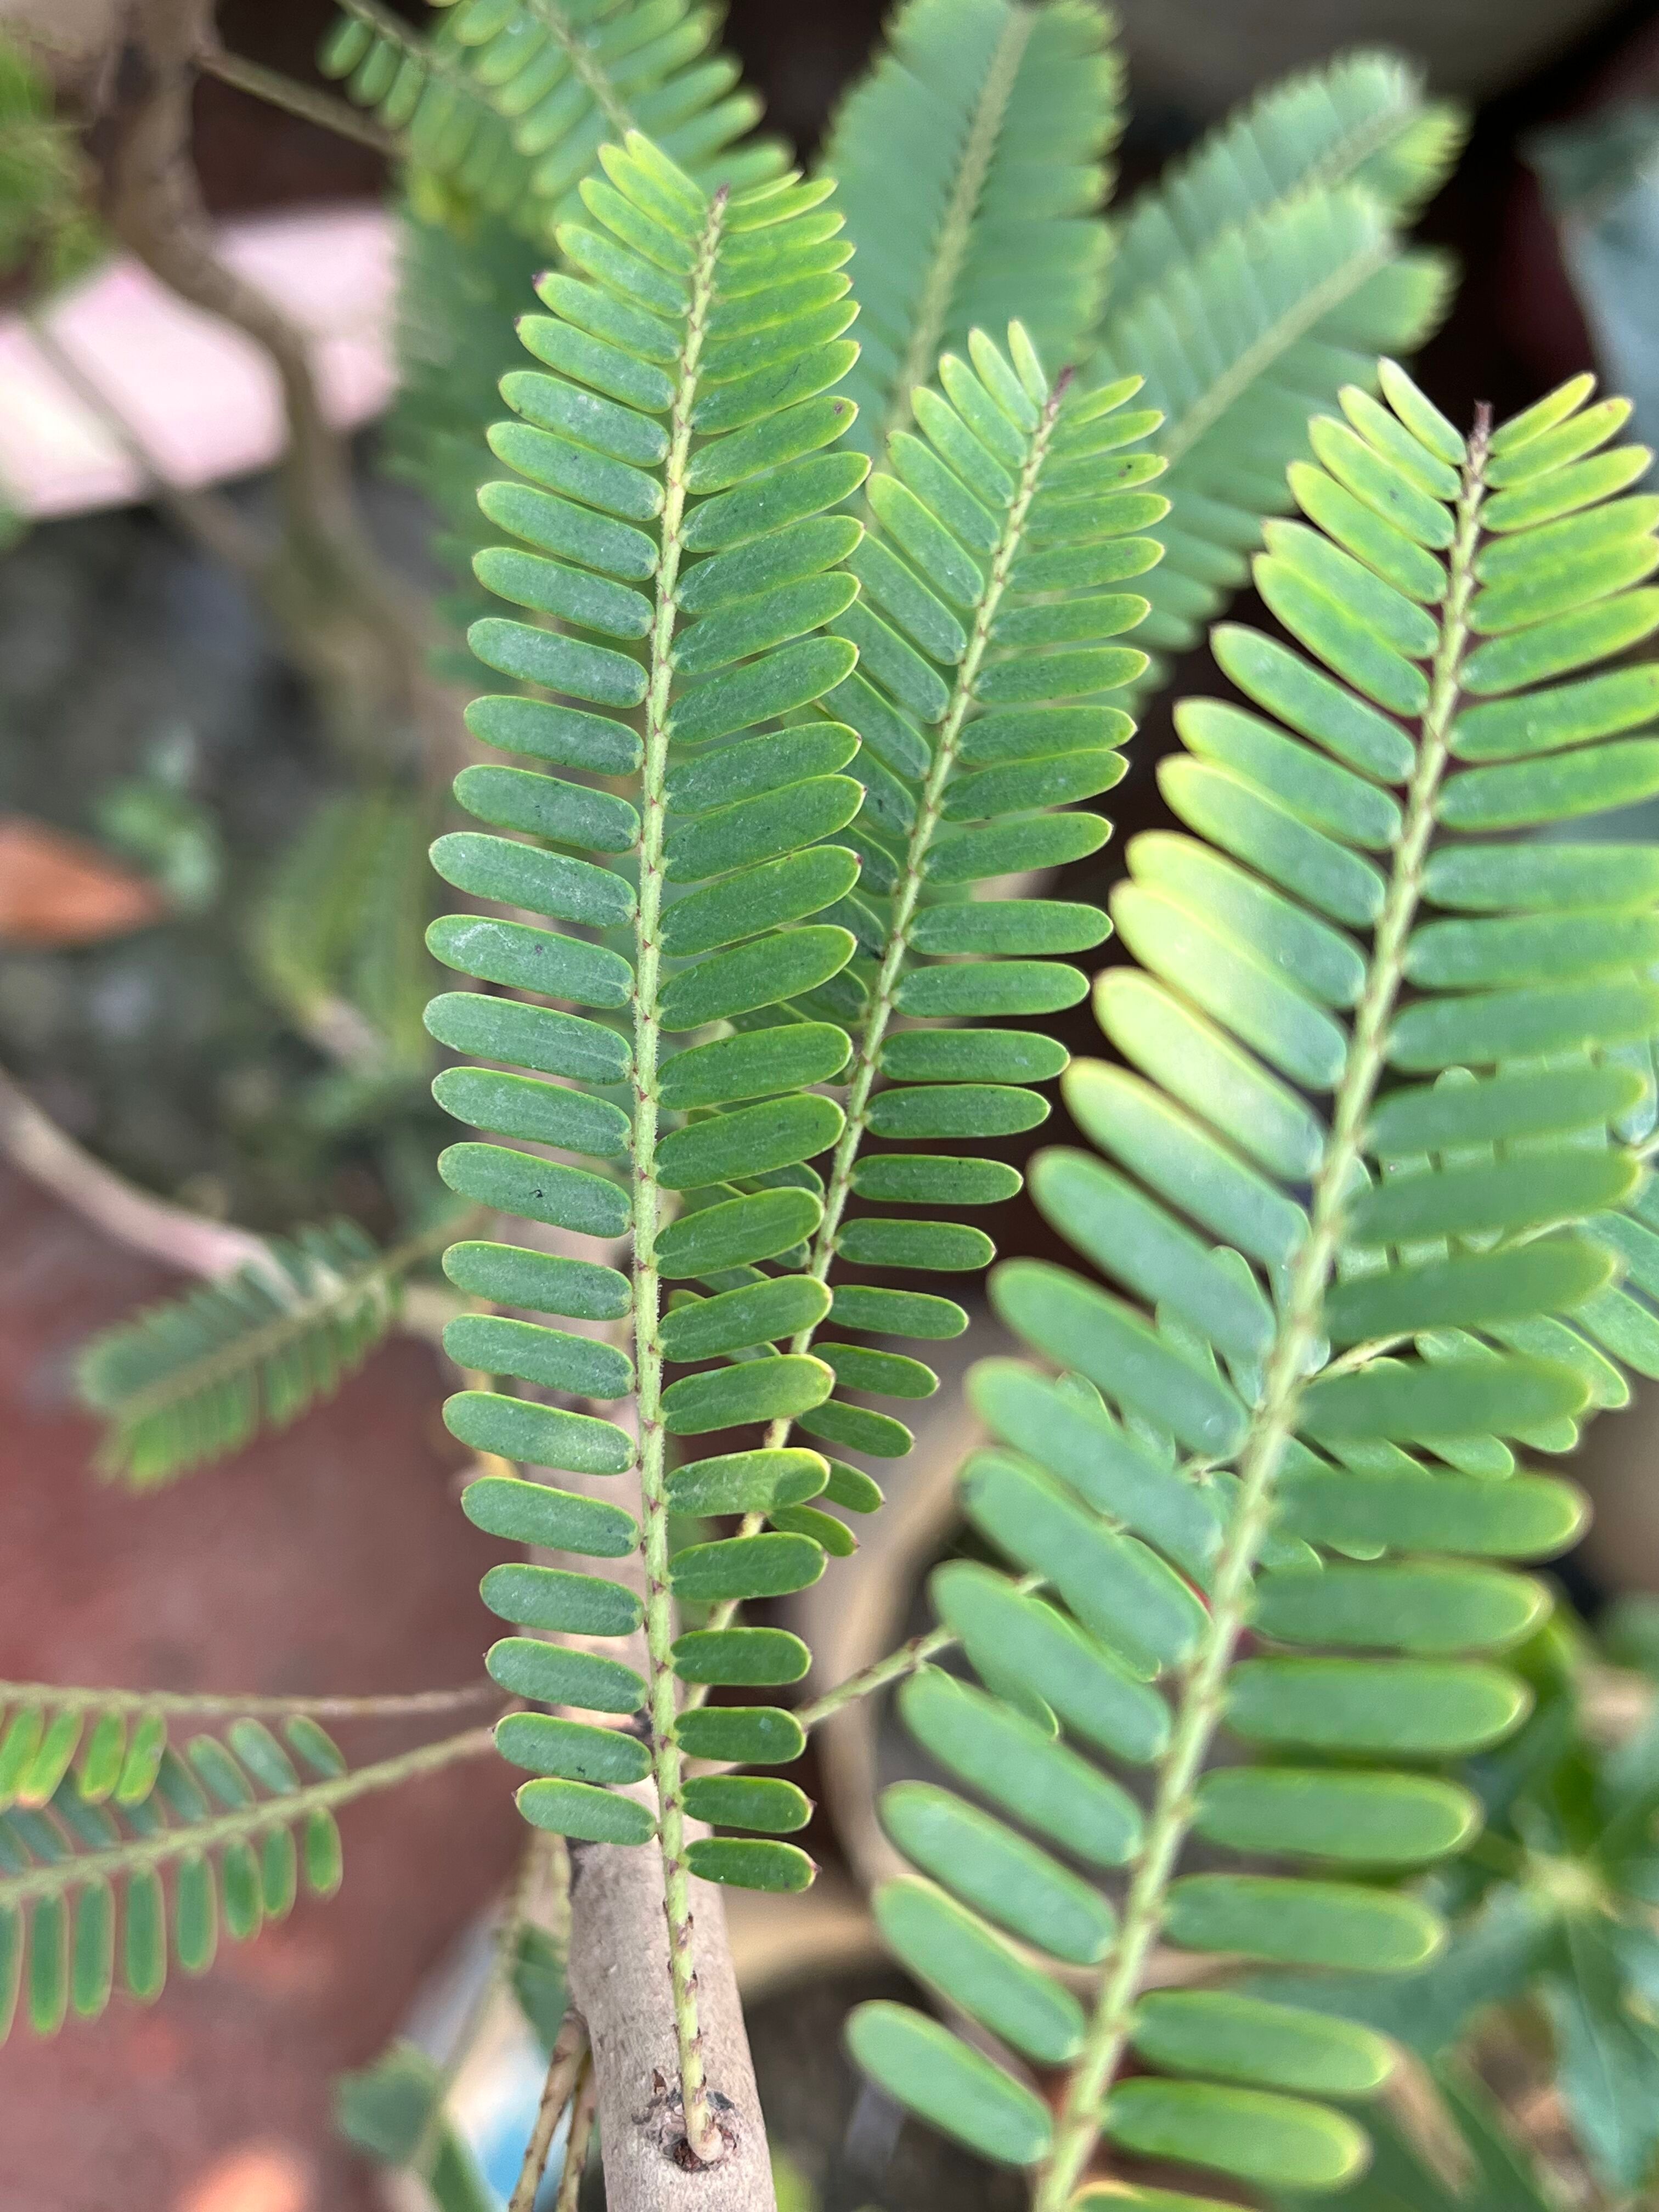
Plant species: phyllanthus-emblica